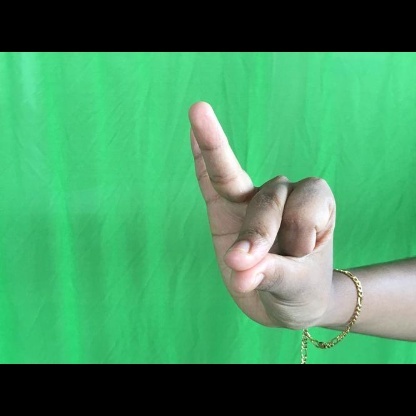
Mudra: Bramaram